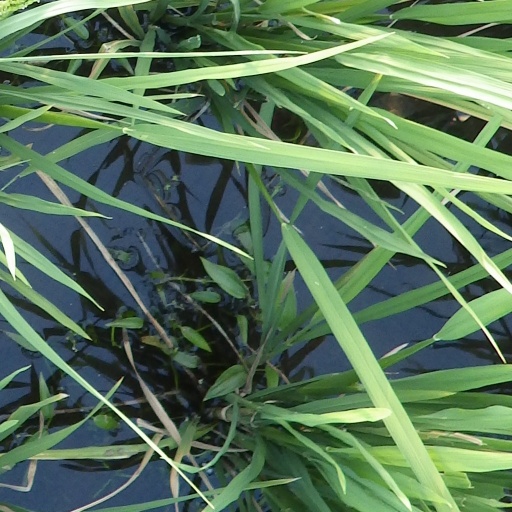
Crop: rice